Bachar Zarkan

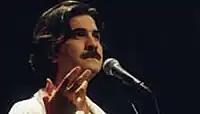

Bachar Zarkan (بشار زرقان: Arabic ) is a Syrian musician, singer, and actor known for his Sufi music.